Franciscan Ceramics

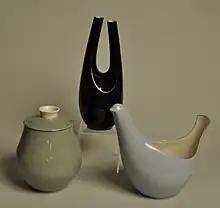
Franciscan Contours by George T. James

The late 1950s brought foreign imports flooding the American dinnerware market as well as the introduction of new competitive dinnerware manufacturing processes, melamine used in the brand Melmac and CorningWare by Corning Glass Works, placing pressure on Gladding, McBean & Co. to manufacture and market lower cost dinnerware lines to compete in the lower price tier dinnerware market. The only lower priced dinnerware line, introduced in 1958, to be manufactured in the Glendale plant was the earthenware Family China line designed by George T. James. Two lower priced dinnerware lines were produced in Japan and introduced in 1959. The earthenware Whitestone Ware, designed by George T. James, was manufactured by Toyo Toki Kaisha, and the Cosmopolitan China, designed by Mary Jane Winans, was manufactured by Nippon Toki Kaisha.